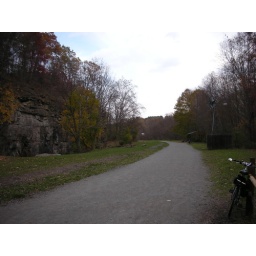
The windmill on the right areates the water in the pool below the rock face on the left.